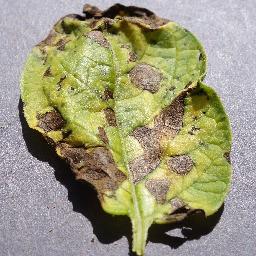
Etiqueta: Tizon_Temprano